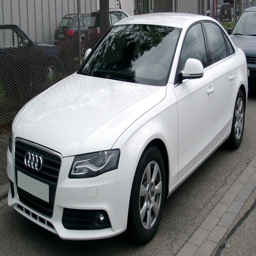
automotive industry business to surpass target of selling cars this year